Slipper lobster

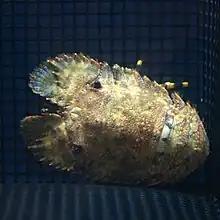
"Parribacus japonicus"

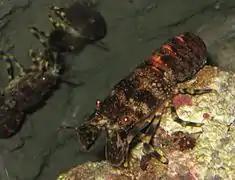
"Scyllarus arctus"

The fossil record of slipper lobsters extends back 100–120 million years, which is considerably less than that of slipper lobsters' closest relatives, the spiny lobsters. One significant earlier fossil is "Cancrinos claviger", which was described from Upper Jurassic sediments at least , and may represent either an ancestor of modern slipper lobsters, or the sister group to the family Scyllaridae "sensu stricto".